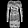
Label: Dress